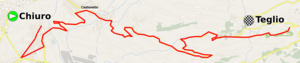
La 30ᵉ édition du Tour d'Italie féminin a lieu du 5 au 14 juillet 2019. La course fait partie de l'UCI World Tour féminin. L'intégralité de la course se déroule en Italie du Nord. Le départ est donné de Cassano Spinola tandis que l'arrivée est située à Udine.